Périssac

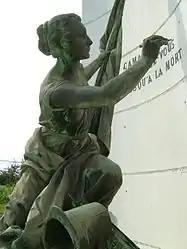
War memorial

Périssac is a commune in the Gironde department in Nouvelle-Aquitaine in southwestern France.